Bandrefam

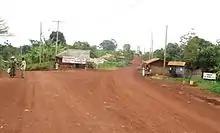
Downtown Bandrefam

Bandrefam is also a language and is part of the Bantu languages group, which in turn is part of the gigantic Niger–Congo languages family.